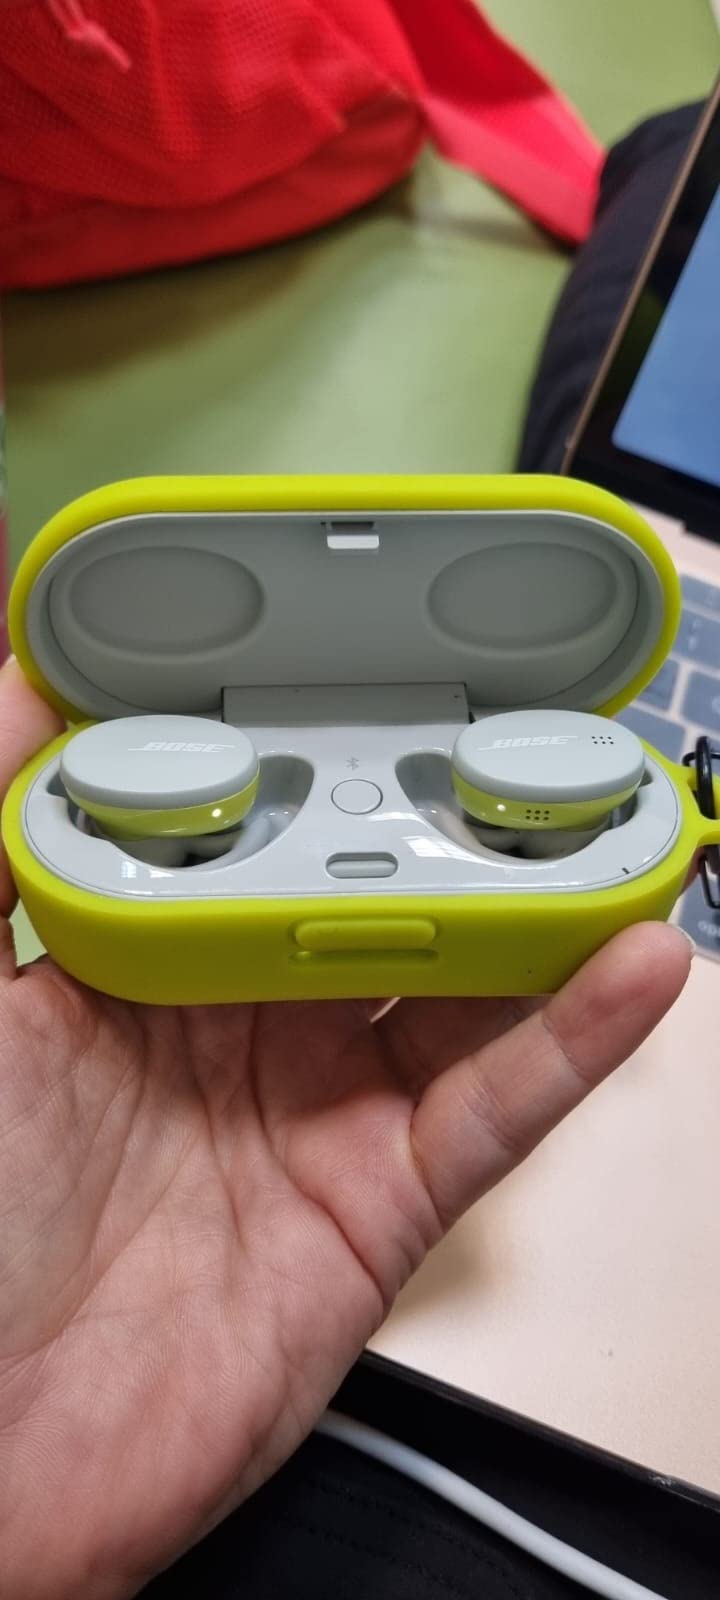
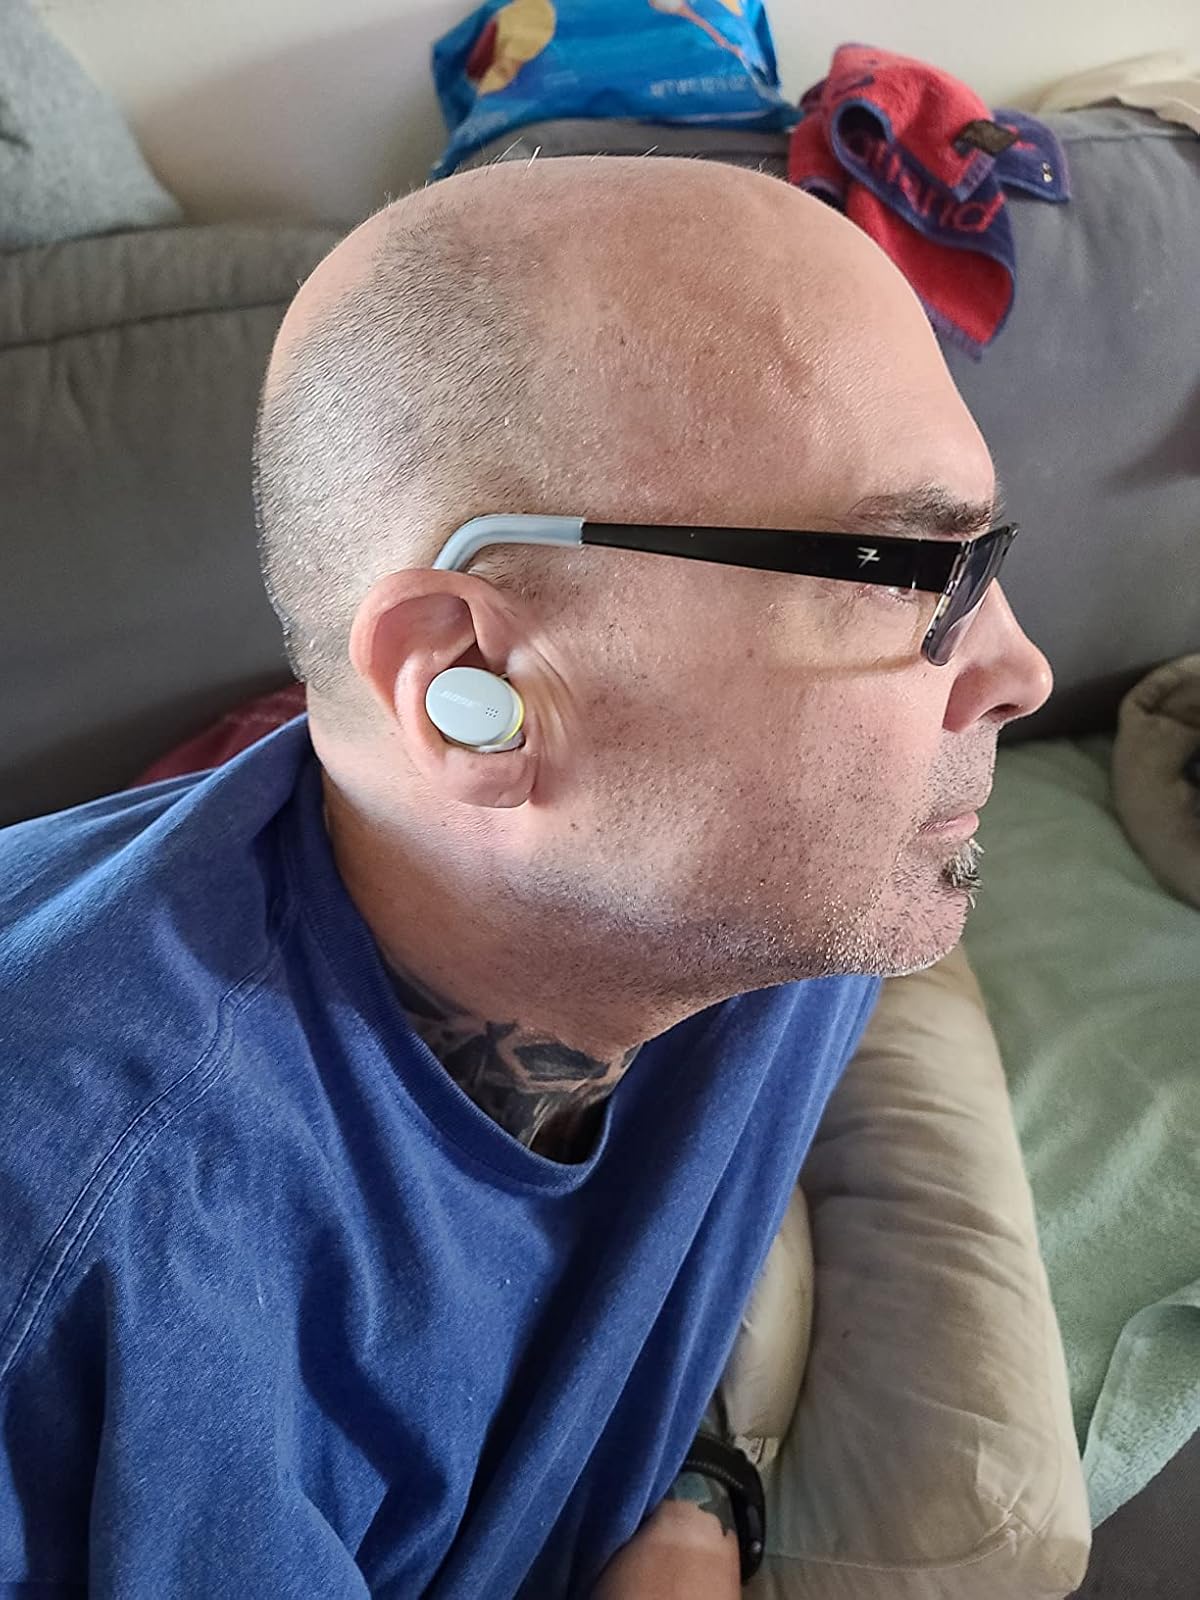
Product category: earbuds
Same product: yes